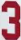
Number: 3